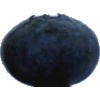
Label: Blueberry 1